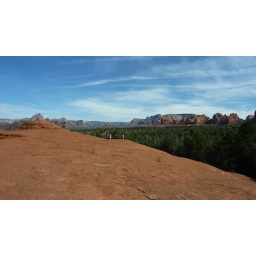
Taylor and Jo standing on Submarine rock formation during our Pink Jeep Tour of Broken Arrow in Sedona.